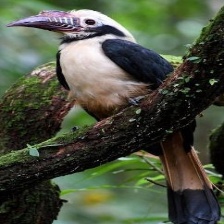
Species: VISAYAN HORNBILL
Scientific name: PENELOPIDES PANINI
ImageNet parent category: hornbill